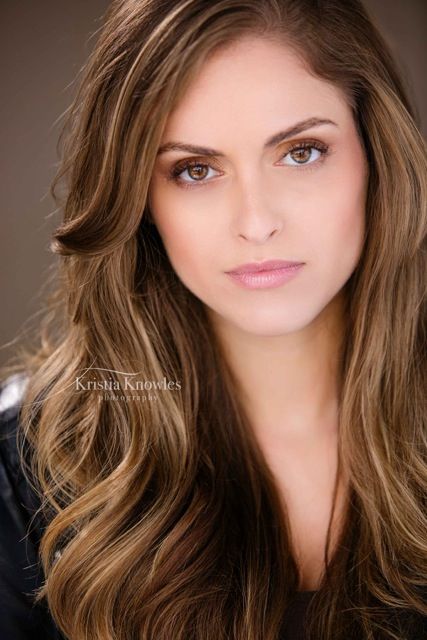
Portrait style: Real Portrait